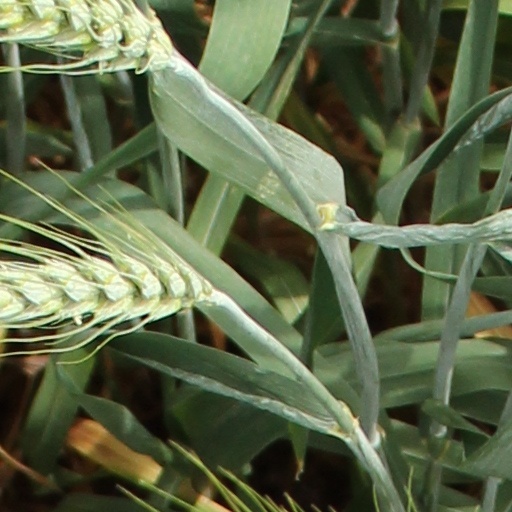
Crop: wheat